Ninja Sex Party

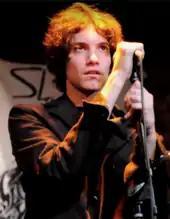
Avidan performing with his previous band Skyhill in 2008

Avidan, who previously sang in bands such as The Northern Hues and Skyhill, initially conceptualized the band. In need of a band member, Avidan was introduced to Wecht, who was the musical director of a comedy troupe in New York, by a mutual friend at the Upright Citizens Brigade Theatre, Julie Katz, a member of Wecht's comedy troupe (who would later be featured in their music video "The Decision"), to whom Avidan had asked if she knew any musicians. The band was formed in February/March 2009 with Avidan going by his stage-name/character "Danny Sexbang" and Wecht going by "Ninja Brian". However, the character "Danny Sexbang" was originally named "Danny Sweetnuts" before being changed to "Sexbang" as Avidan felt the name seemed "stronger."